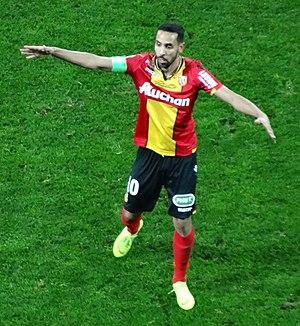
Walid Mesloub, né le 4 septembre 1985 à Trappes, est un footballeur international algérien. Il joue au poste de milieu de terrain.